Kenneth and Sarah Ramsey

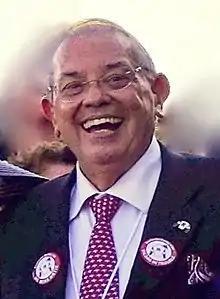
Kenneth Ramsey in 2014

Kenneth L. "Ken" Ramsey (born 1935) and Sarah Kathern "Kitten" Ramsey (February 5, 1939 – May 29, 2022) are horse breeders and owners of Thoroughbred race horses. They have multiple graded stakes winners, three Breeders' Cup winners, and the Ramseys themselves have won multiple Eclipse Awards for outstanding owner and breeder. Ken and Sarah own Ramsey Farm, a 1,200 acre horse breeding operation in Nicholasville, Kentucky, and have raced horses at tracks throughout the United States. Many of their race horses have names incorporating the word "Kitten", Ken's nickname for Sarah Ramsey, used as the inspiration for the name of their leading stallion, Kitten's Joy, a successful racehorse in longer races on turf racetracks. When his style of racing proved unfashionable and outside breeders were reluctant to send mares to him, the Ramseys bought a herd of their own mares to breed and raced the progeny themselves, with considerable success, punctuated by Ken Ramsey personally leading most of his horses into the winner's circle after their races. To further promote the stallion, most of his offspring have "Kitten" in their names and, in some cases such as Breeders' Cup winners Bobby's Kitten and Stephanie's Kitten, the Ramseys honor friends or family members by incorporating their names as well.